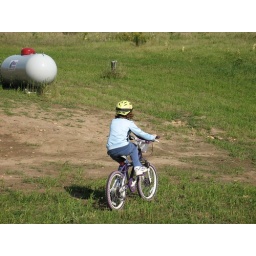
Riding the bike around the house